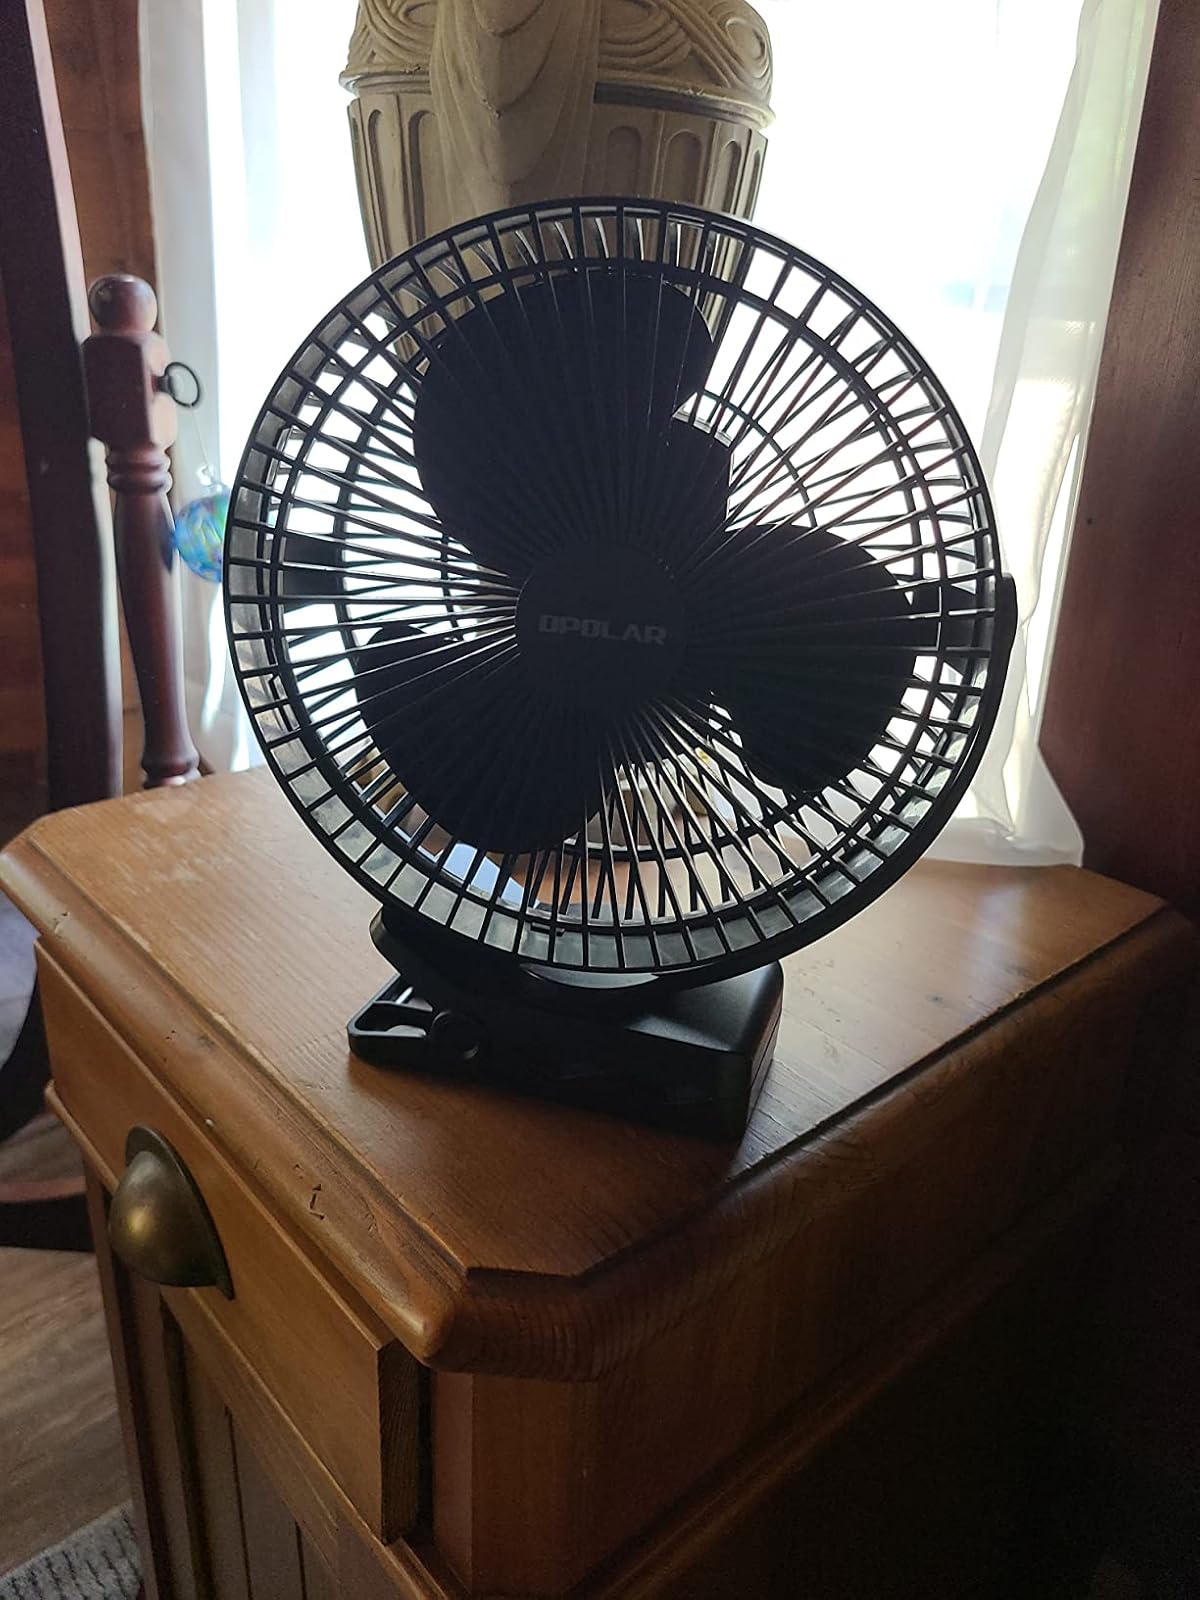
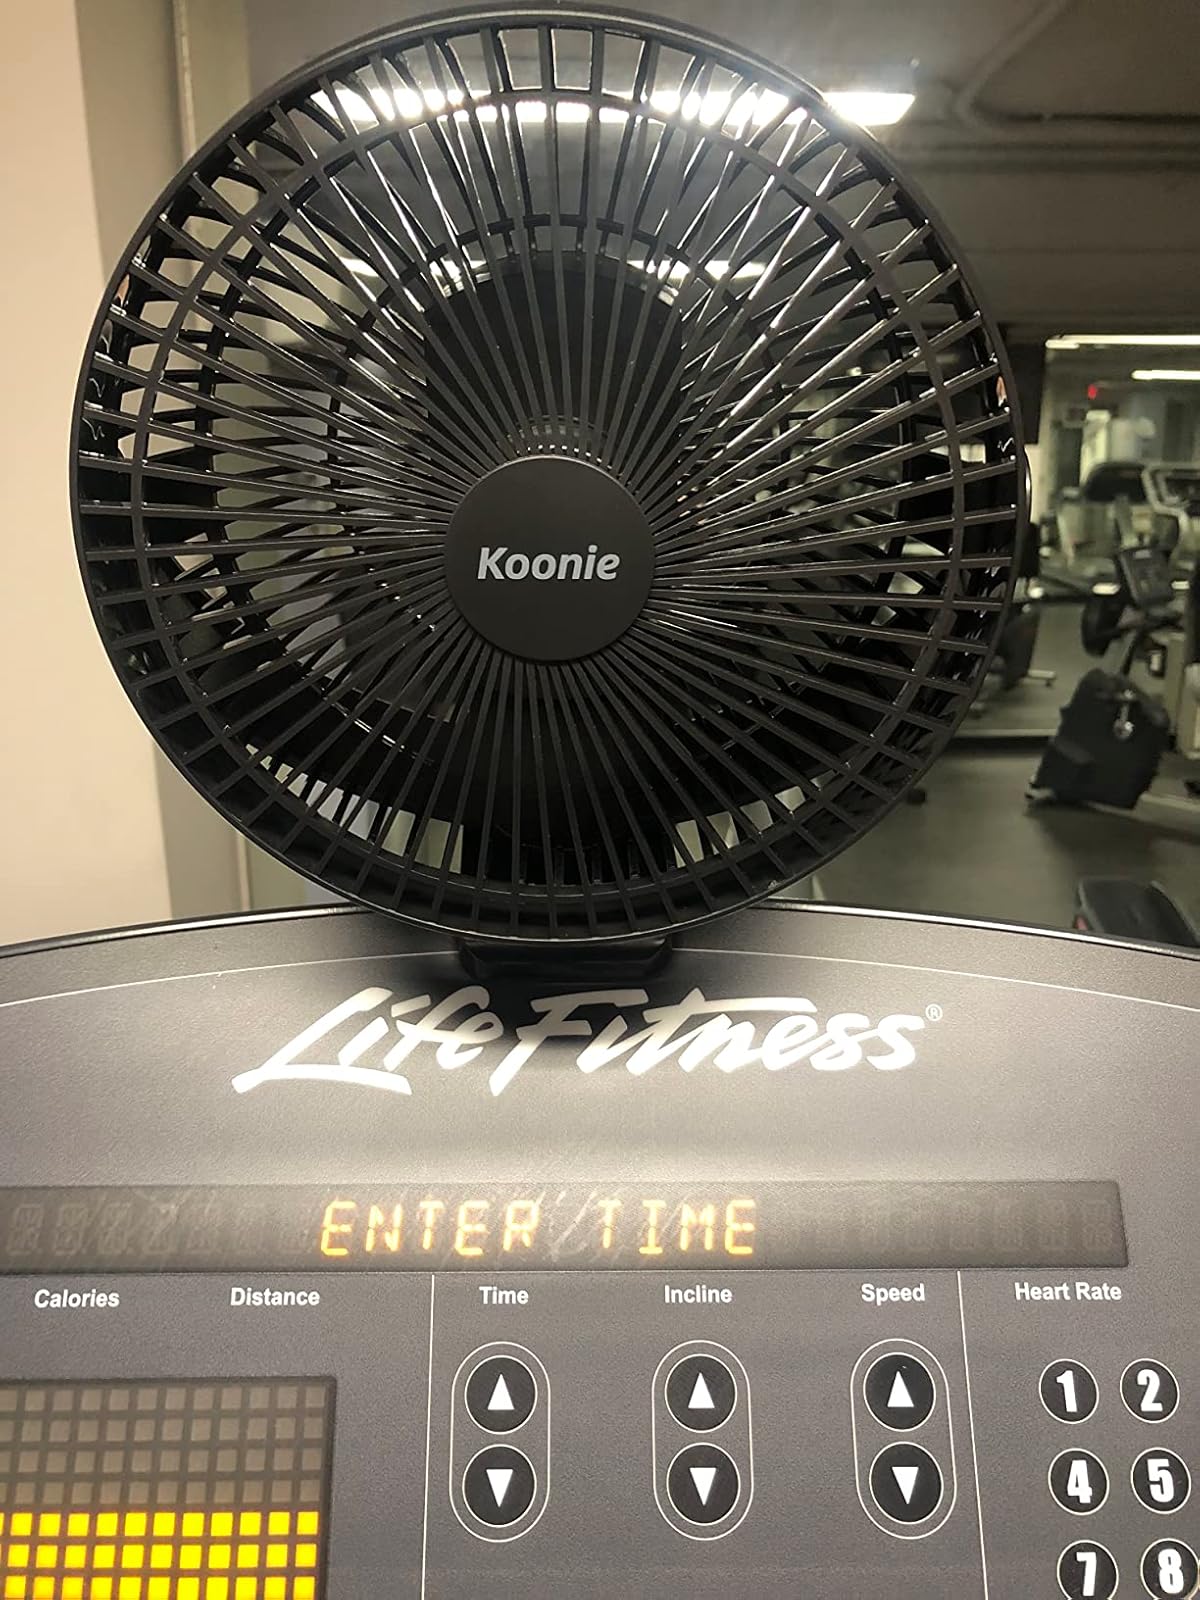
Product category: fan
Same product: yes